LKAB Malmtrafik

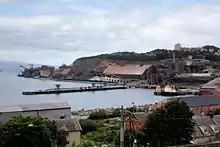
LKAB's facilities at the Port of Narvik

In September, Norwegian Minister of Transport and Communications Kjell Opseth from the Labour Party, stated that it would be "unfortunate" if LKAB should take over the operations. The Swedish Government stated that it was their intention to privatize LKAB. On 18 September, 3,000 in Narvik held a general strike against LKAB's plans. At the time it was not possible for NSB to fire redundant employees, at that the state agency would have to continue to pay their Narvik employees who would not be hired by LKAB, should the latter take over operations.